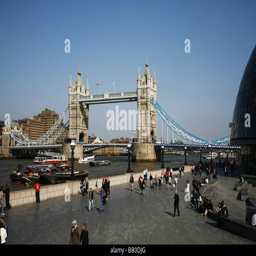
a view on the right